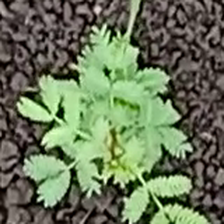
Weed species: Dwarf_cassia_(Chamaecrista pumila)